Andrew Carnegie

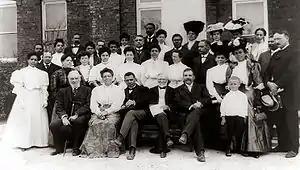
Carnegie with Black American leader Booker T. Washington (front row, center) in 1906 while visiting Tuskegee Institute

Although actively involved in running his many businesses, Carnegie had become a regular contributor to numerous magazines, most notably "The Nineteenth Century", under the editorship of James Knowles, and the influential "North American Review", led by the editor Lloyd Bryce. In 1889, Carnegie published "Wealth" in the June issue of the "North American Review". After reading it, Gladstone requested its publication in Britain, where it appeared as "The Gospel of Wealth" in "The Pall Mall Gazette". Carnegie argued that the life of a wealthy industrialist should comprise two parts. The first part was the gathering and the accumulation of wealth. The second part was for the subsequent distribution of this wealth to benevolent causes. Philanthropy was key to making life worthwhile.